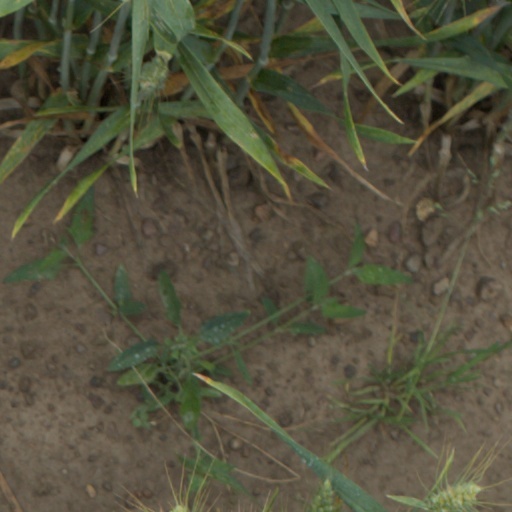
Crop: wheat